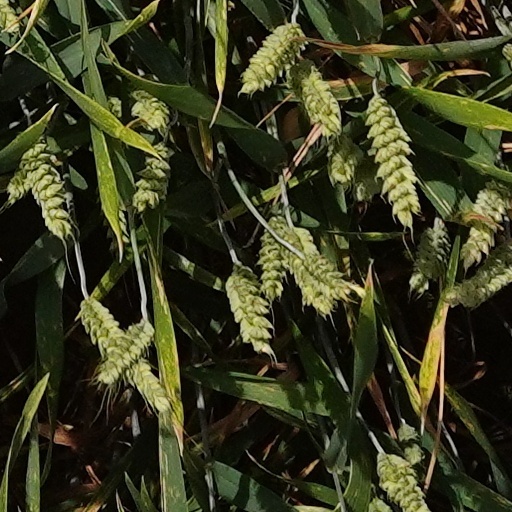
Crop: wheat